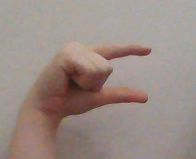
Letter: dal